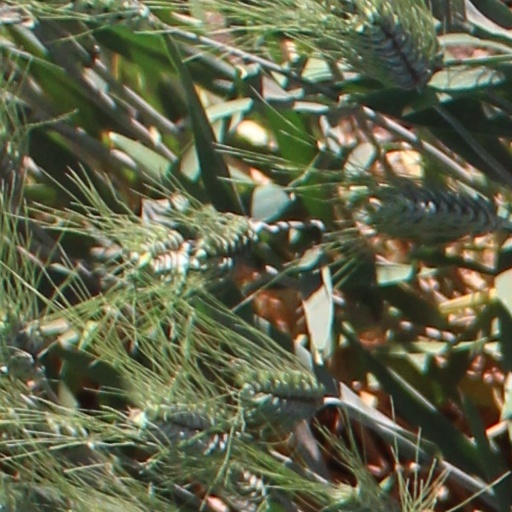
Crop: wheat